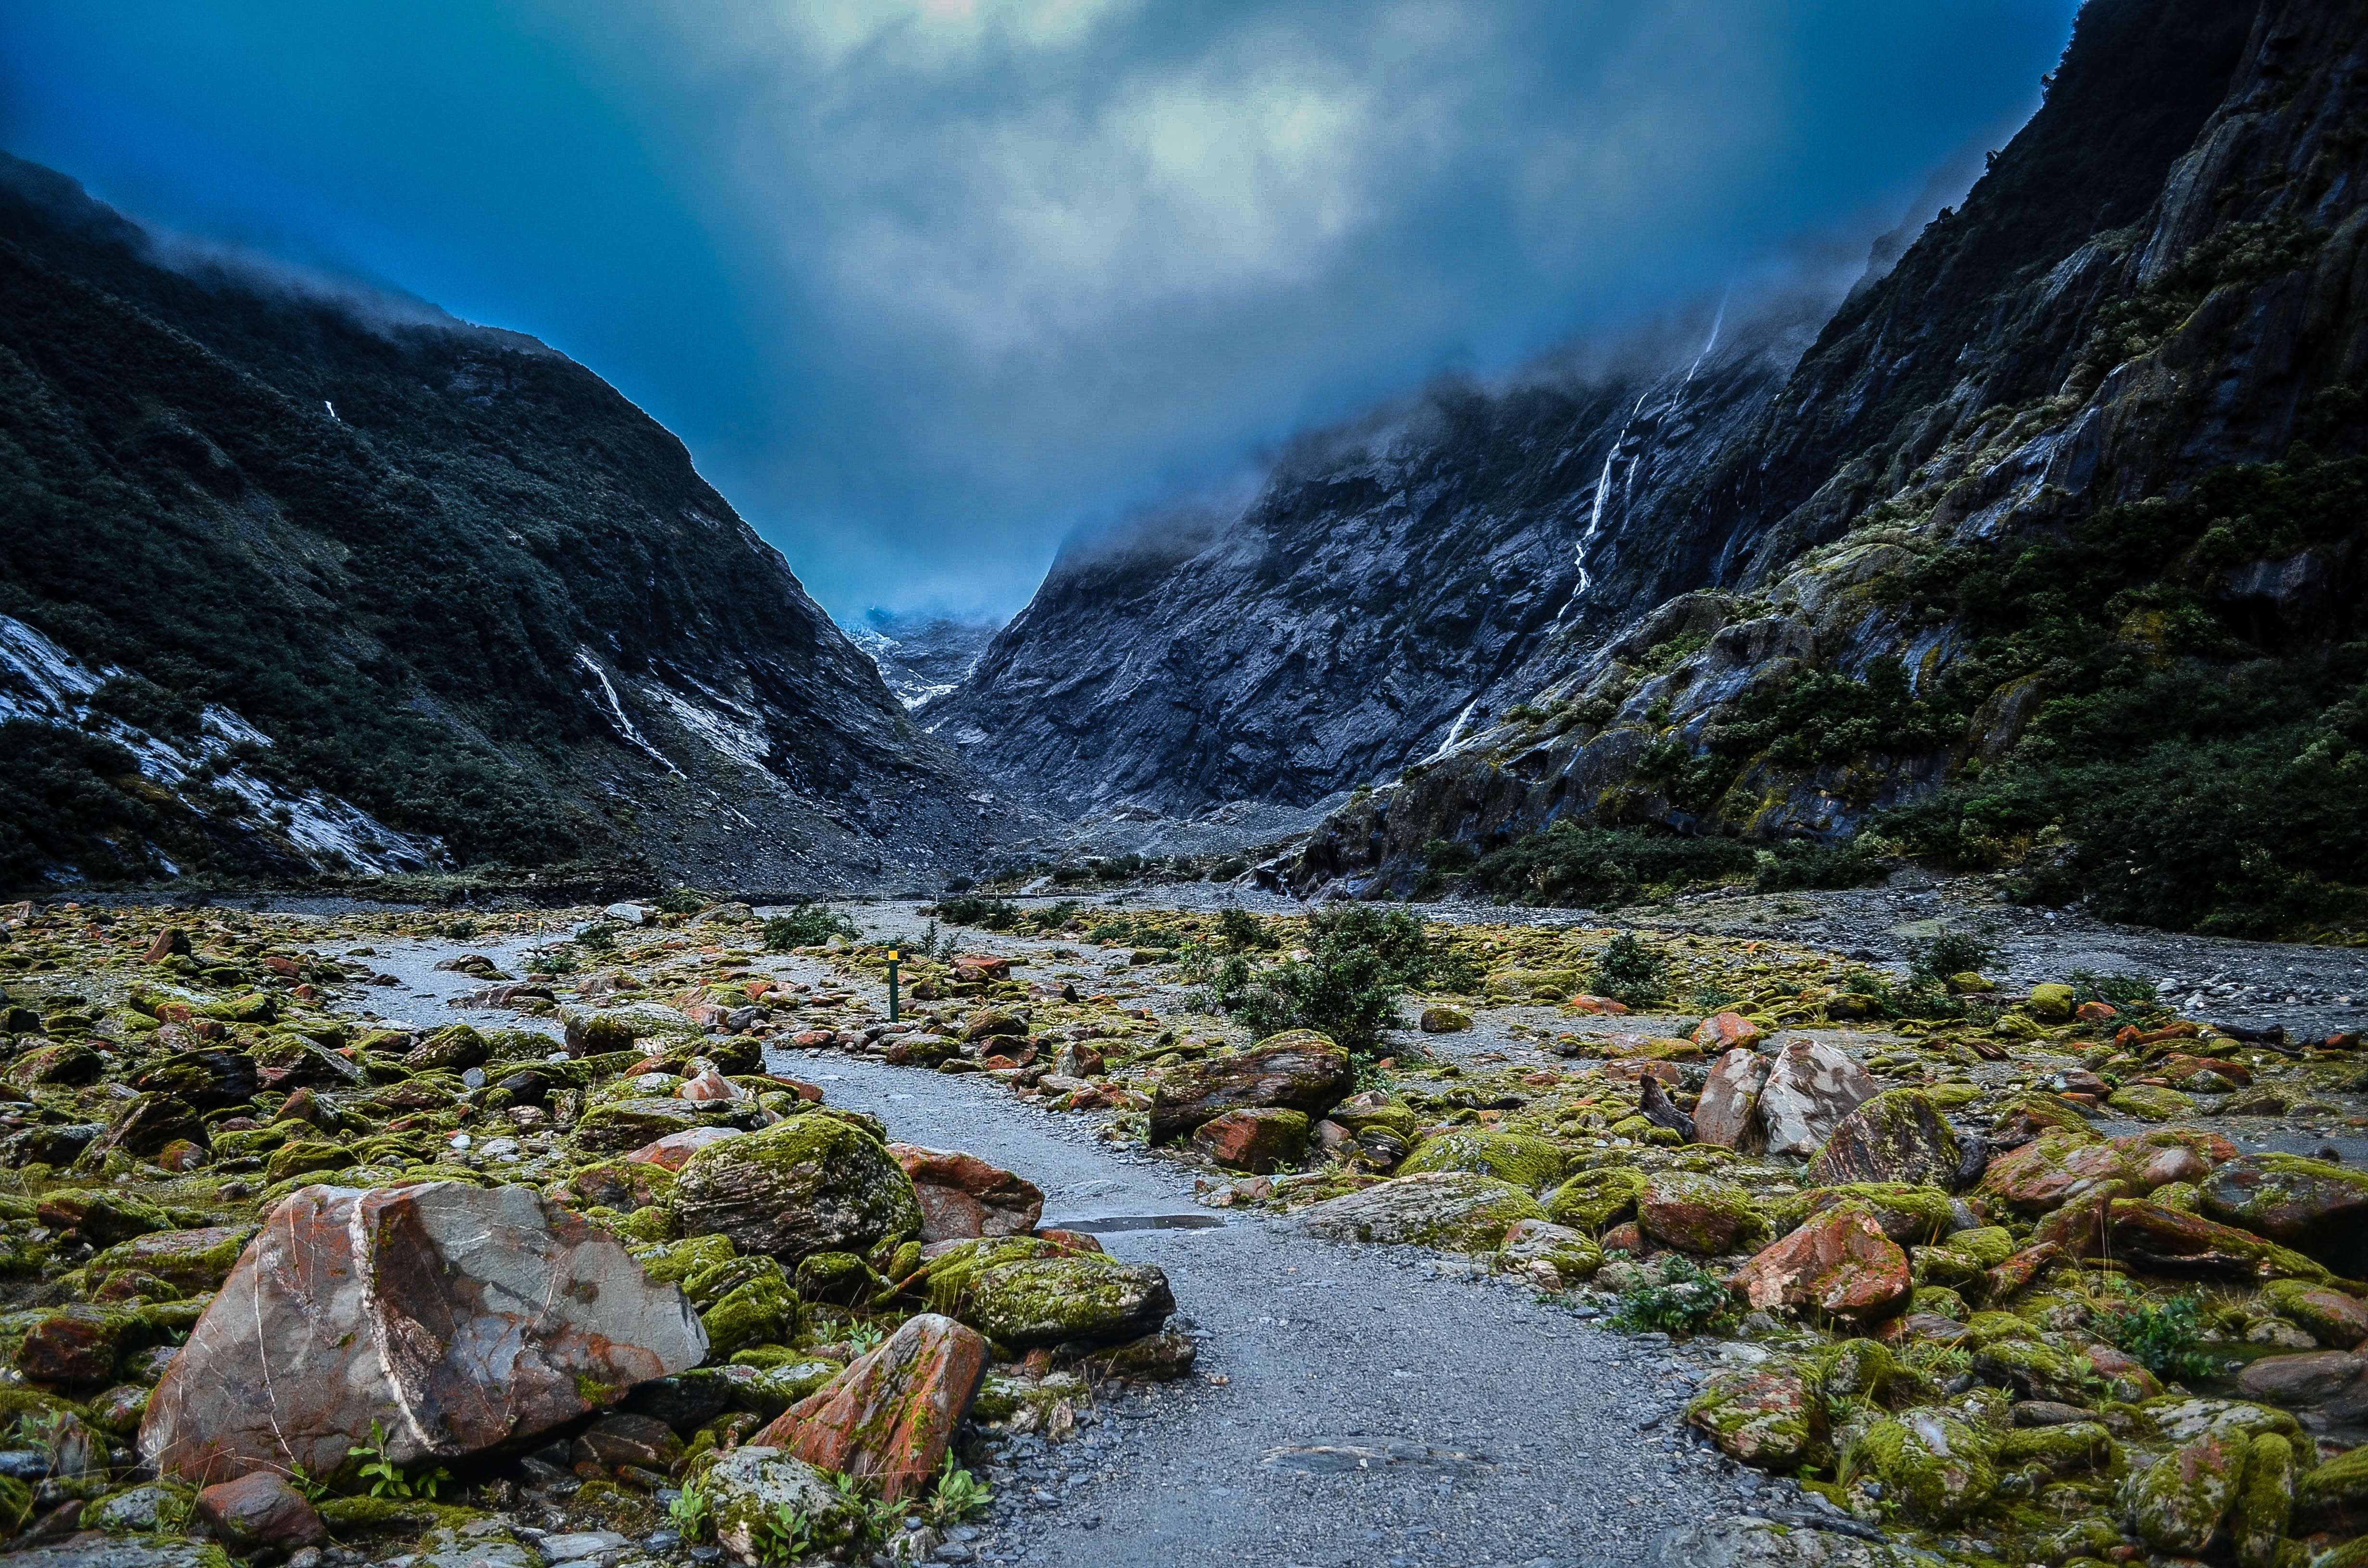
landscape, nature, path, rock, wilderness, walking, mountain, cloud, hill, lake, adventure, valley, mountain range, stream, fjord, highland, national park, ridge, alps, plateau, fell, loch, landform, mountain pass, geographical feature, mountainous landforms, glacial landform